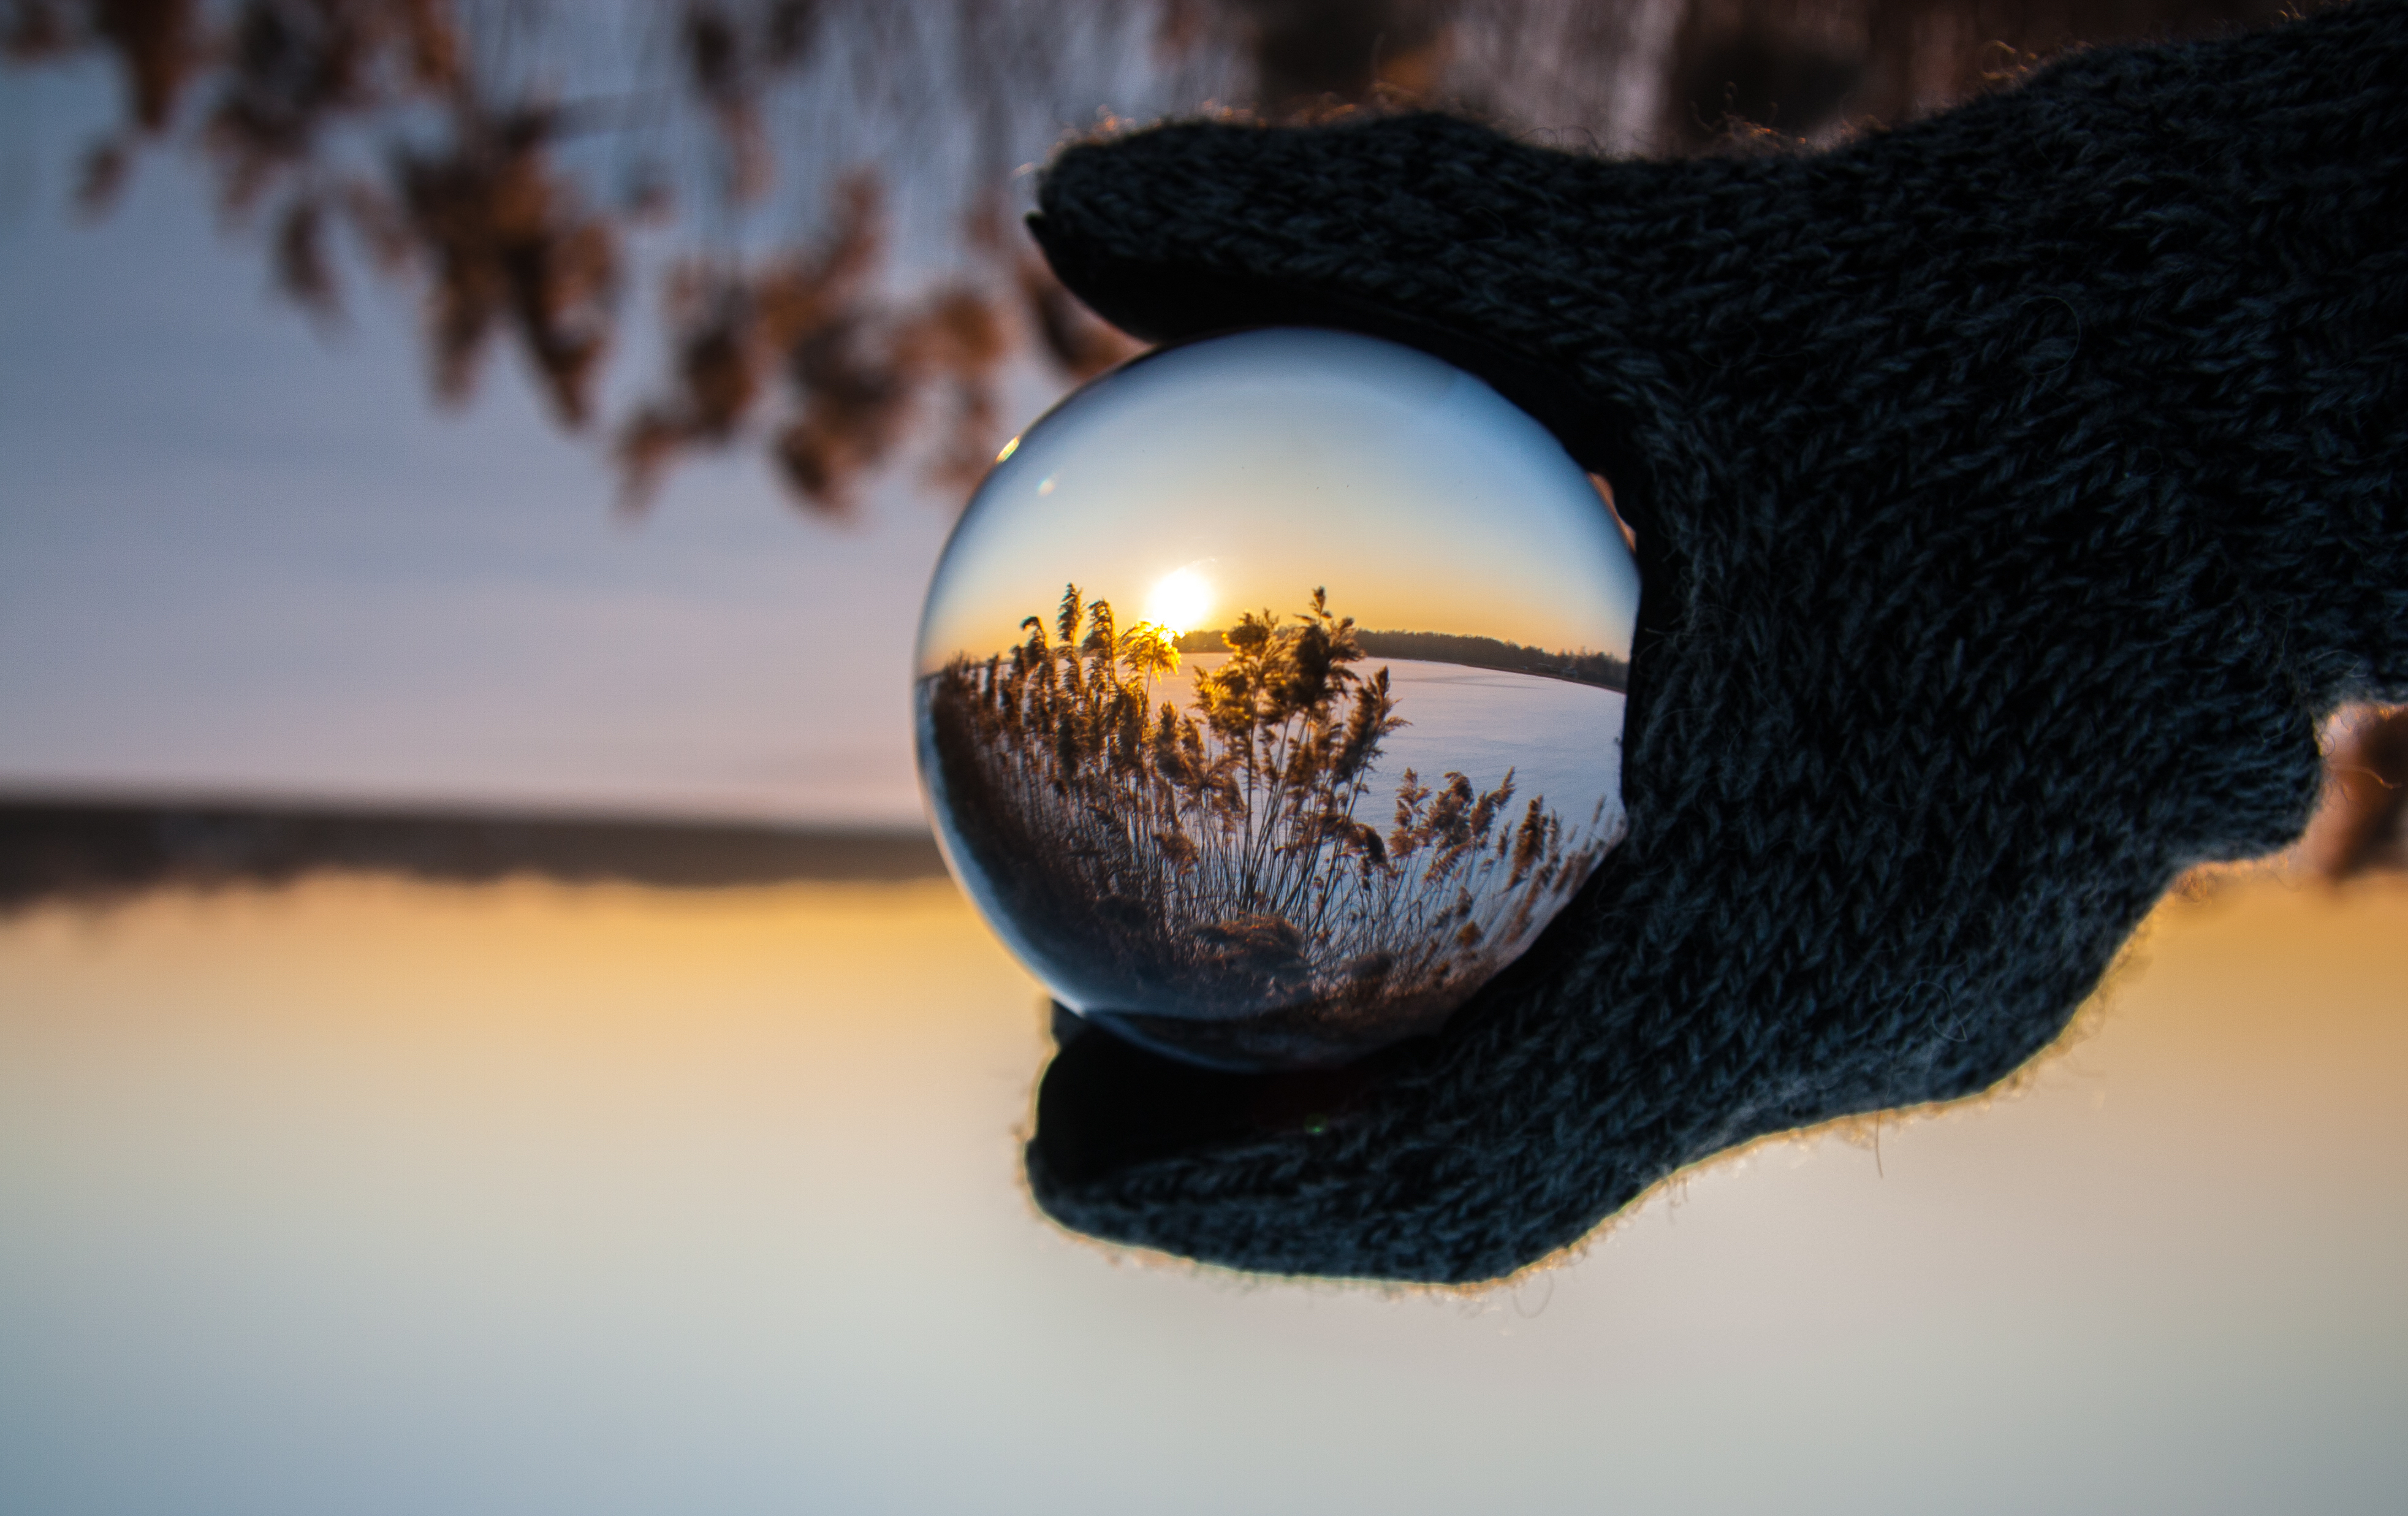
light, sunset, sunlight, morning, glass, reflection, color, darkness, blue, black, lighting, globe, close up, mirror, ball, macro photography